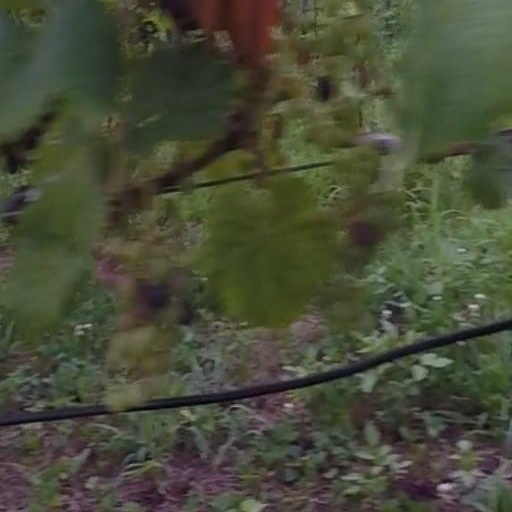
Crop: grape